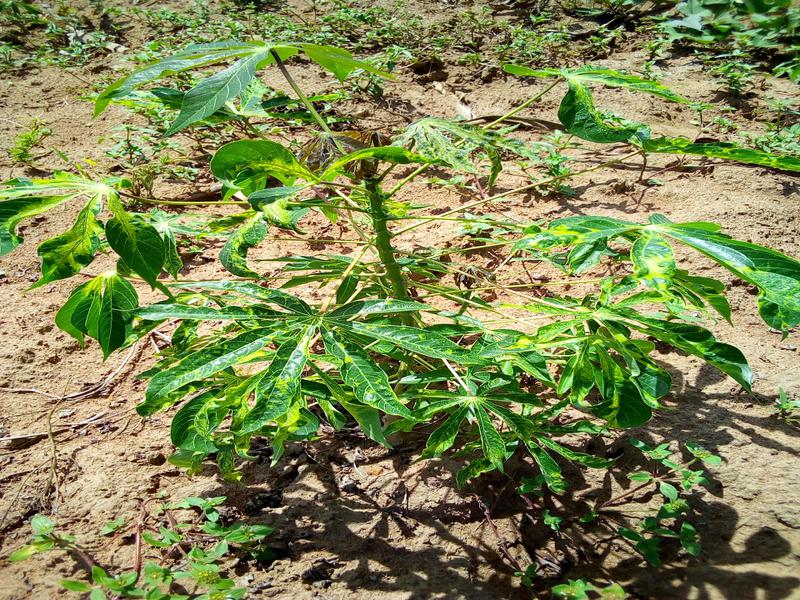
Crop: cassava
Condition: mosaic_disease